Bateman 365

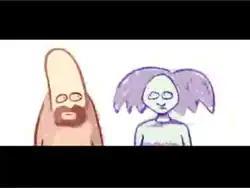
Scott Bateman and Colleen AF Venable discuss “Every Day is a Damn Holiday” in a Scott Bateman cartoon

Bateman 365 is an ongoing experimental animation project created by Scott Bateman that launched in August 2005. Emulating the spirit of the 24-Hour Animation Contest on a one-year scale, Bateman posts a new short animation each day, blending his signature political-cartoon characters, vignettes of life in New York City, and remixed audio commentaries from friends and public figures.